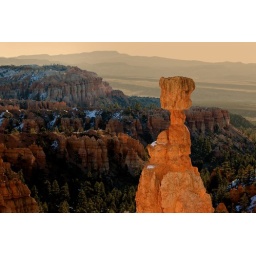
It's amazing to me that this canyon was not created by flowing water or a stream.